Moises Henriques

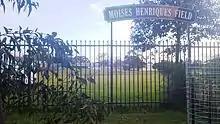
Moisés Henriques field at Endeavour High School in Caringbah.

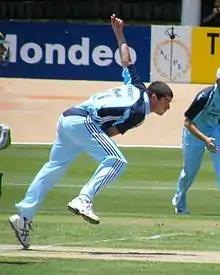
Henriques bowling for New South Wales in 2008

The son of former Portuguese professional footballer, Álvaro, Henriques was born in Funchal, Madeira, Portugal, before moving to Australia with his family at the age of one.